Cornelius Gurlitt (composer)

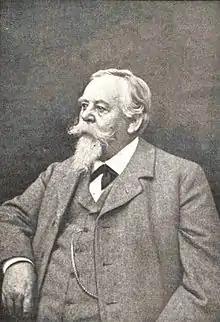
Cornelius Gurlitt

Gustav Cornelius Gurlitt (10 February 1820 – 17 June 1901) was a German composer. He was a classmate of Carl Reinecke, whose father was head of the Leipzig Conservatory. Gurlitt studied with Reinecke's father for six years. His first public appearance at the age of seventeen was well received, and he decided to go to Copenhagen to continue his studies. There he studied organ, piano, and composition under Curlander and Weyse. While in Copenhagen he became acquainted with the Danish composer Niels Gade, and they remained friends until Gade's death.